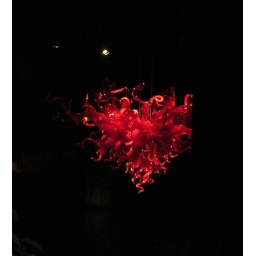
I love that red if I was rich I would have one in my giant house